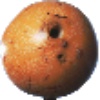
Label: granadilla